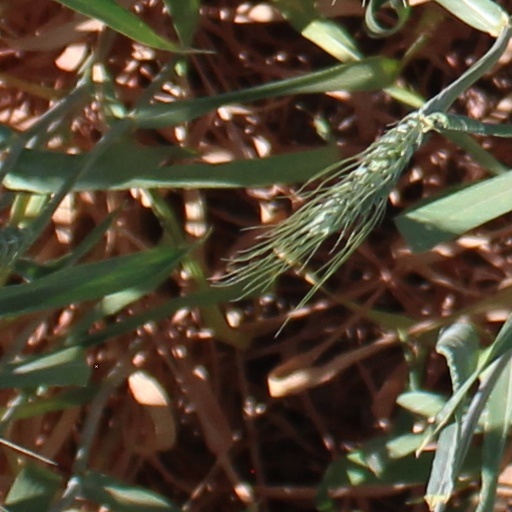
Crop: wheat